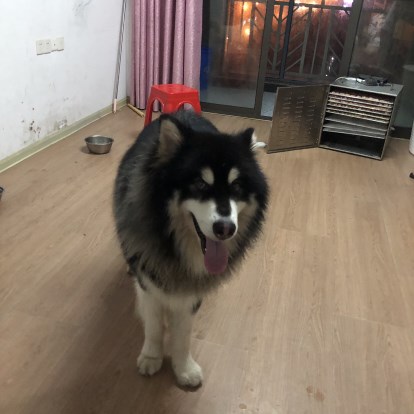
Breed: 1324-n000004-malamute